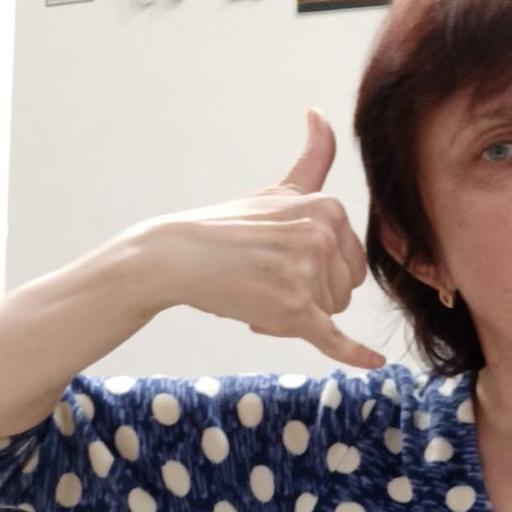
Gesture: call